Iga ikki

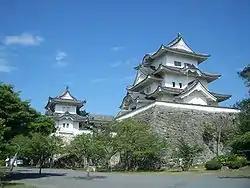
A reconstruction of Iga Ueno Castle, first built in 1585, shortly after the conquest of Ueno by forces of Nobunaga.

The republic soon came in conflict with the rising power of Oda Nobunaga. In 1568, Nobunaga marched to Kyoto to install Ashikaga Yoshiaki as shogun. The Rokkaku clan in southern Ōmi Province allied with the Miyoshi clan and backed Yoshiaki's nephew and rival, Ashikaga Yoshihide, that the Miyoshi had installed in Kyoto. After Rokkaku Jōtei and his sons were defeated during the invasion of Kannonji Castle, they fled first to Kōka and then Mount Kōya. From there they staged a guerrilla war against Nobunaga, assisted by the Iga and Kōka ninja forces. The danger of harassment by this alliance made Nobunaga's control of southern Ōmi insecure, and in 1570 when Nobunaga retreated from the Siege of Kanegasaki back to Kyoto he was forced to go along the north-west shore of Lake Biwa rather than the more direct route through southern Ōmi. "Jizamurai" from Iga and Kōka assisted Jōtei and his sons in raids against Nobunaga, including setting fire to the village of Heso and the southern approaches of Moriyama. On July 6, 1570, these alliance forces were moving down along the Yasugawa river when an army led by Shibata Katsuie and Sakuma Morimasa, generals for Nobunaga, intercepted them at the village of Ochikubo. The alliance was defeated and 780 samurai from the Iga and Kōka "ikki"s were killed, along with the father and son Mikumo Takanose and Mikumo Mizuhara. Stephen Turnbull estimates that 780 casualties must have been enormous for Iga and Kōka, since their armies likely were not very large, and indeed "Shinchō Kōki" makes no reference to that alliance for the next three years.